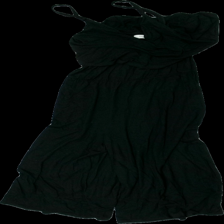
View: front
Type: Dress
Category: Ladies
Brand: Not in the list
Brand text on label: Zalando
Colors: Black
Material: 100% viscose
Cut: Regular, Long
Season: All
Price range: <50
Recommended usage: Export